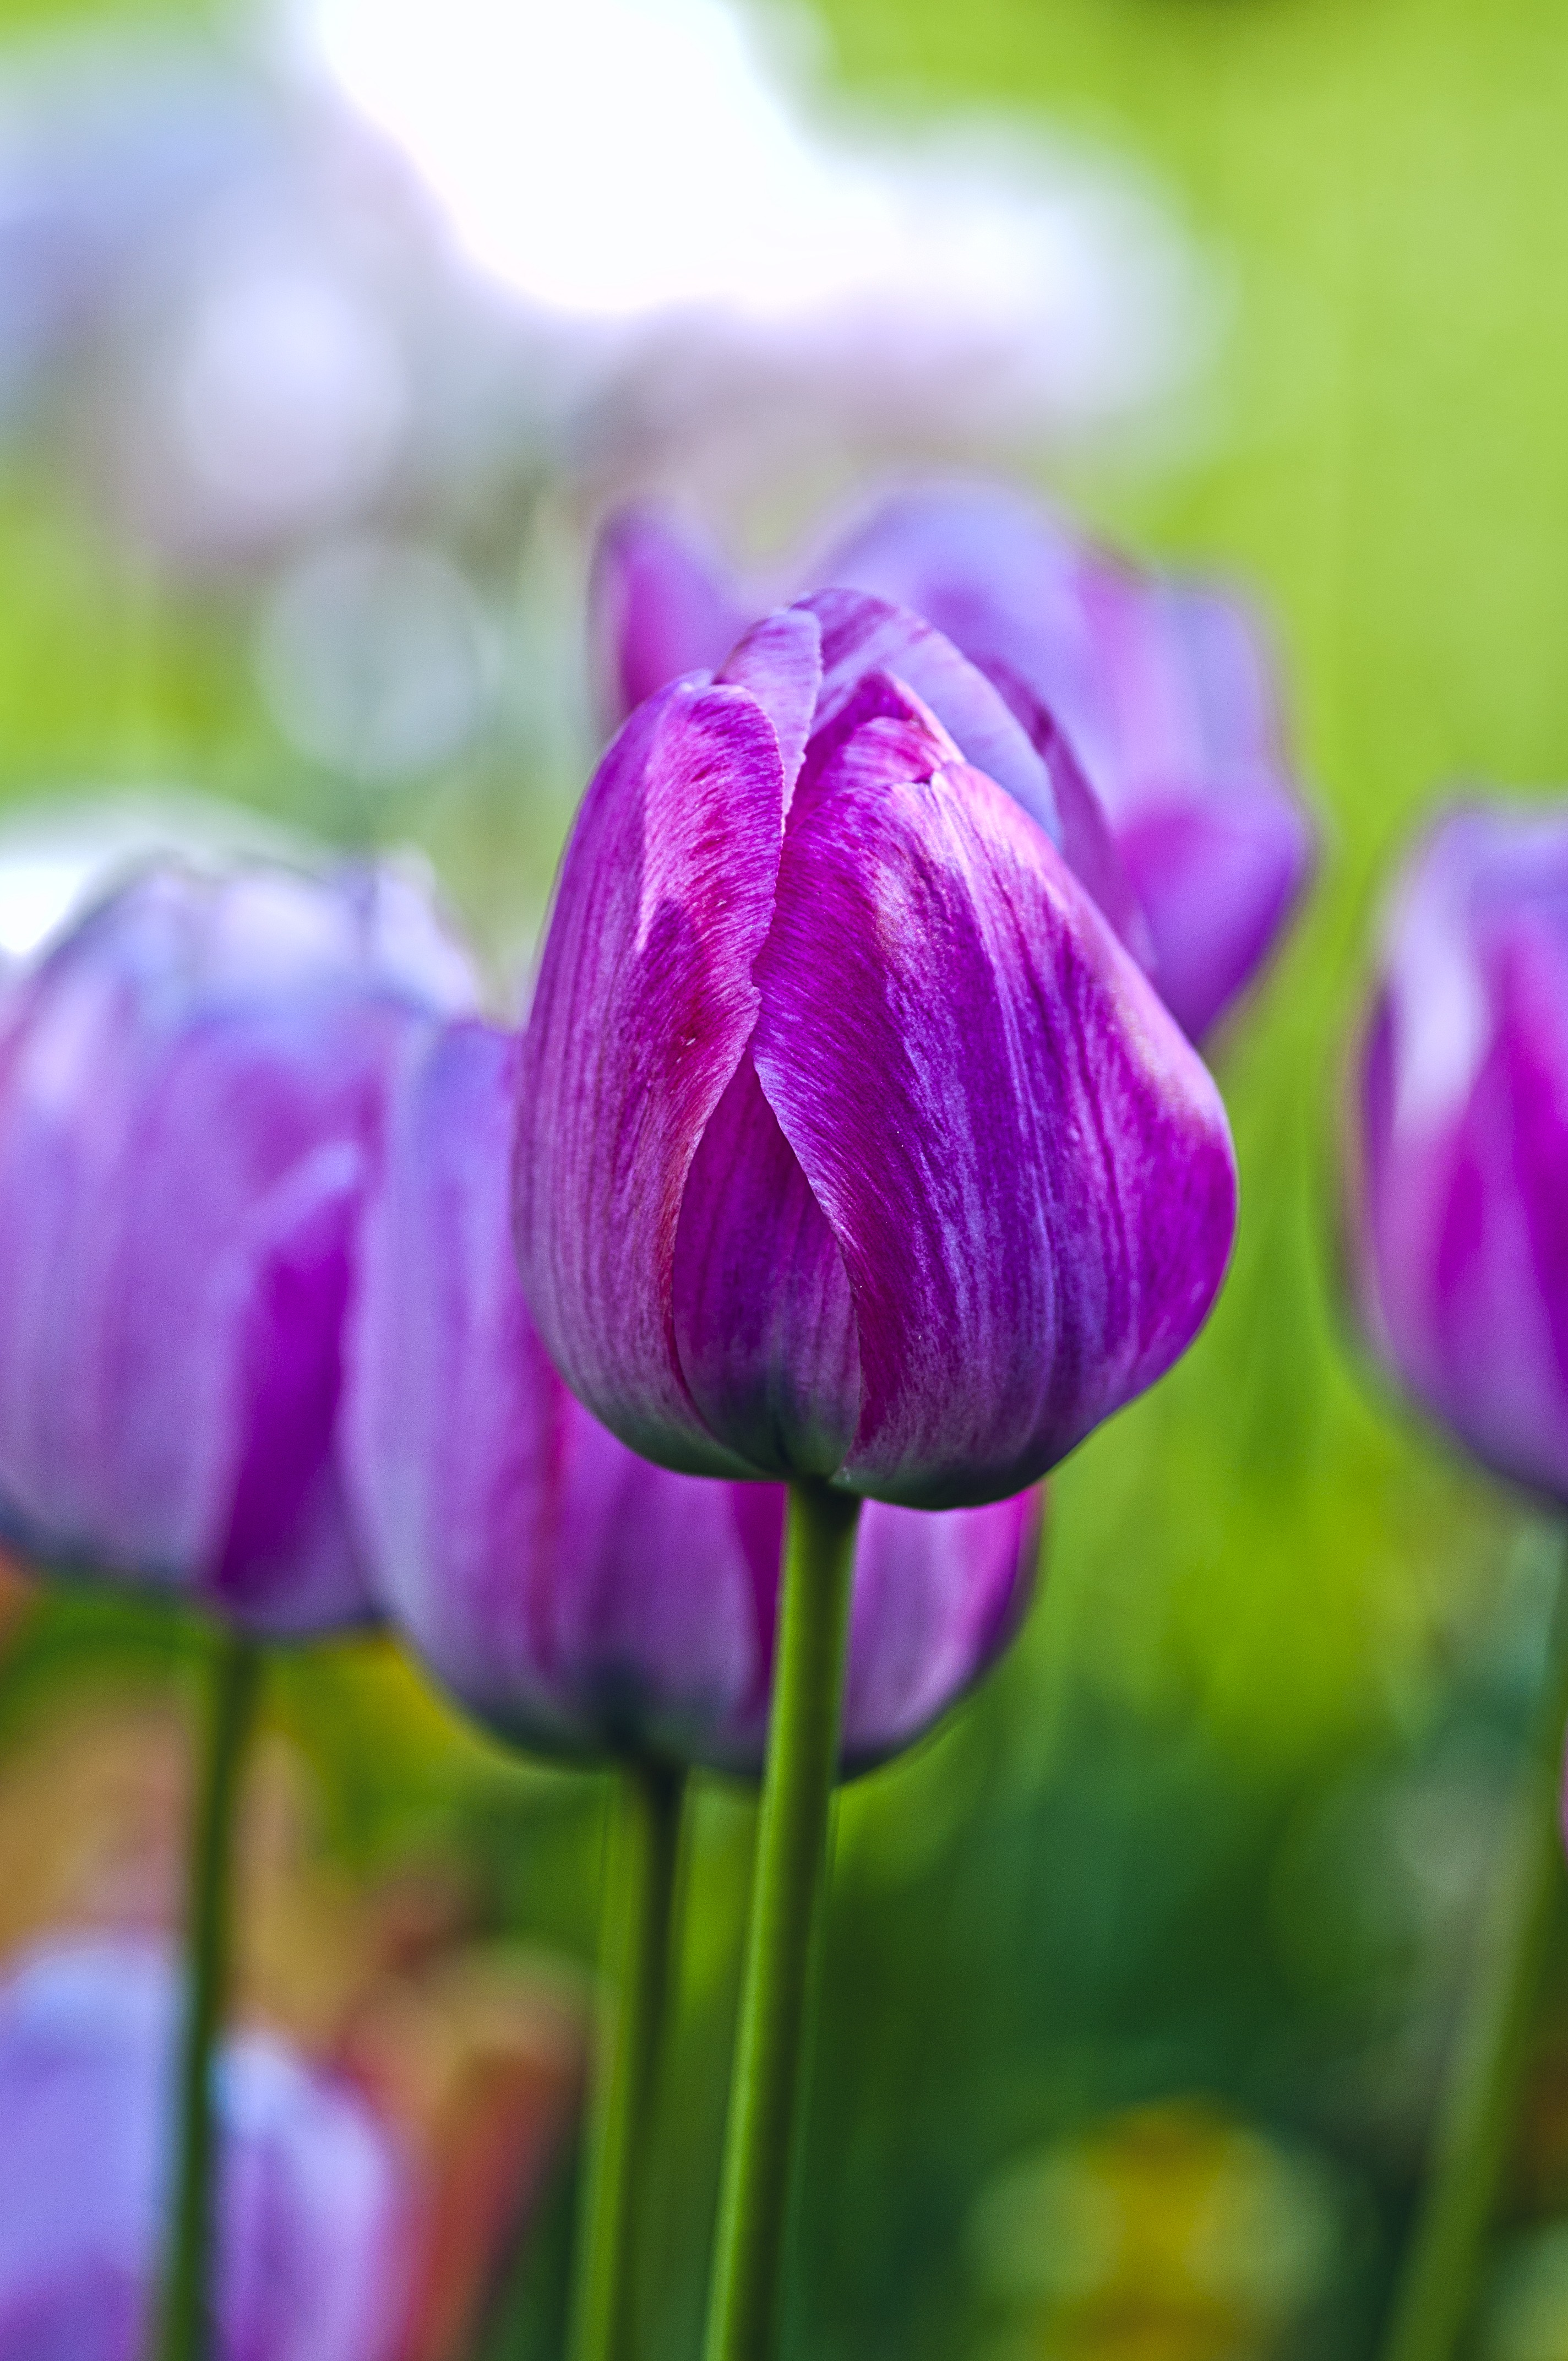
nature, plant, flower, petal, tulip, spring, color, garden, flowers, tulips, flowering plant, lily family, plant stem, land plant